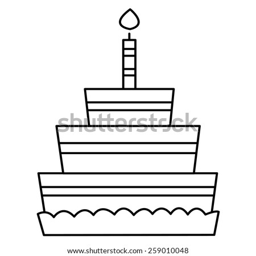
black and white illustration of a cake .